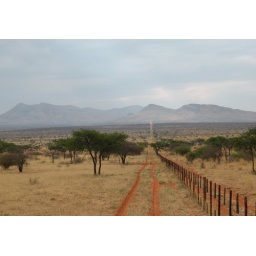
red sand in africa